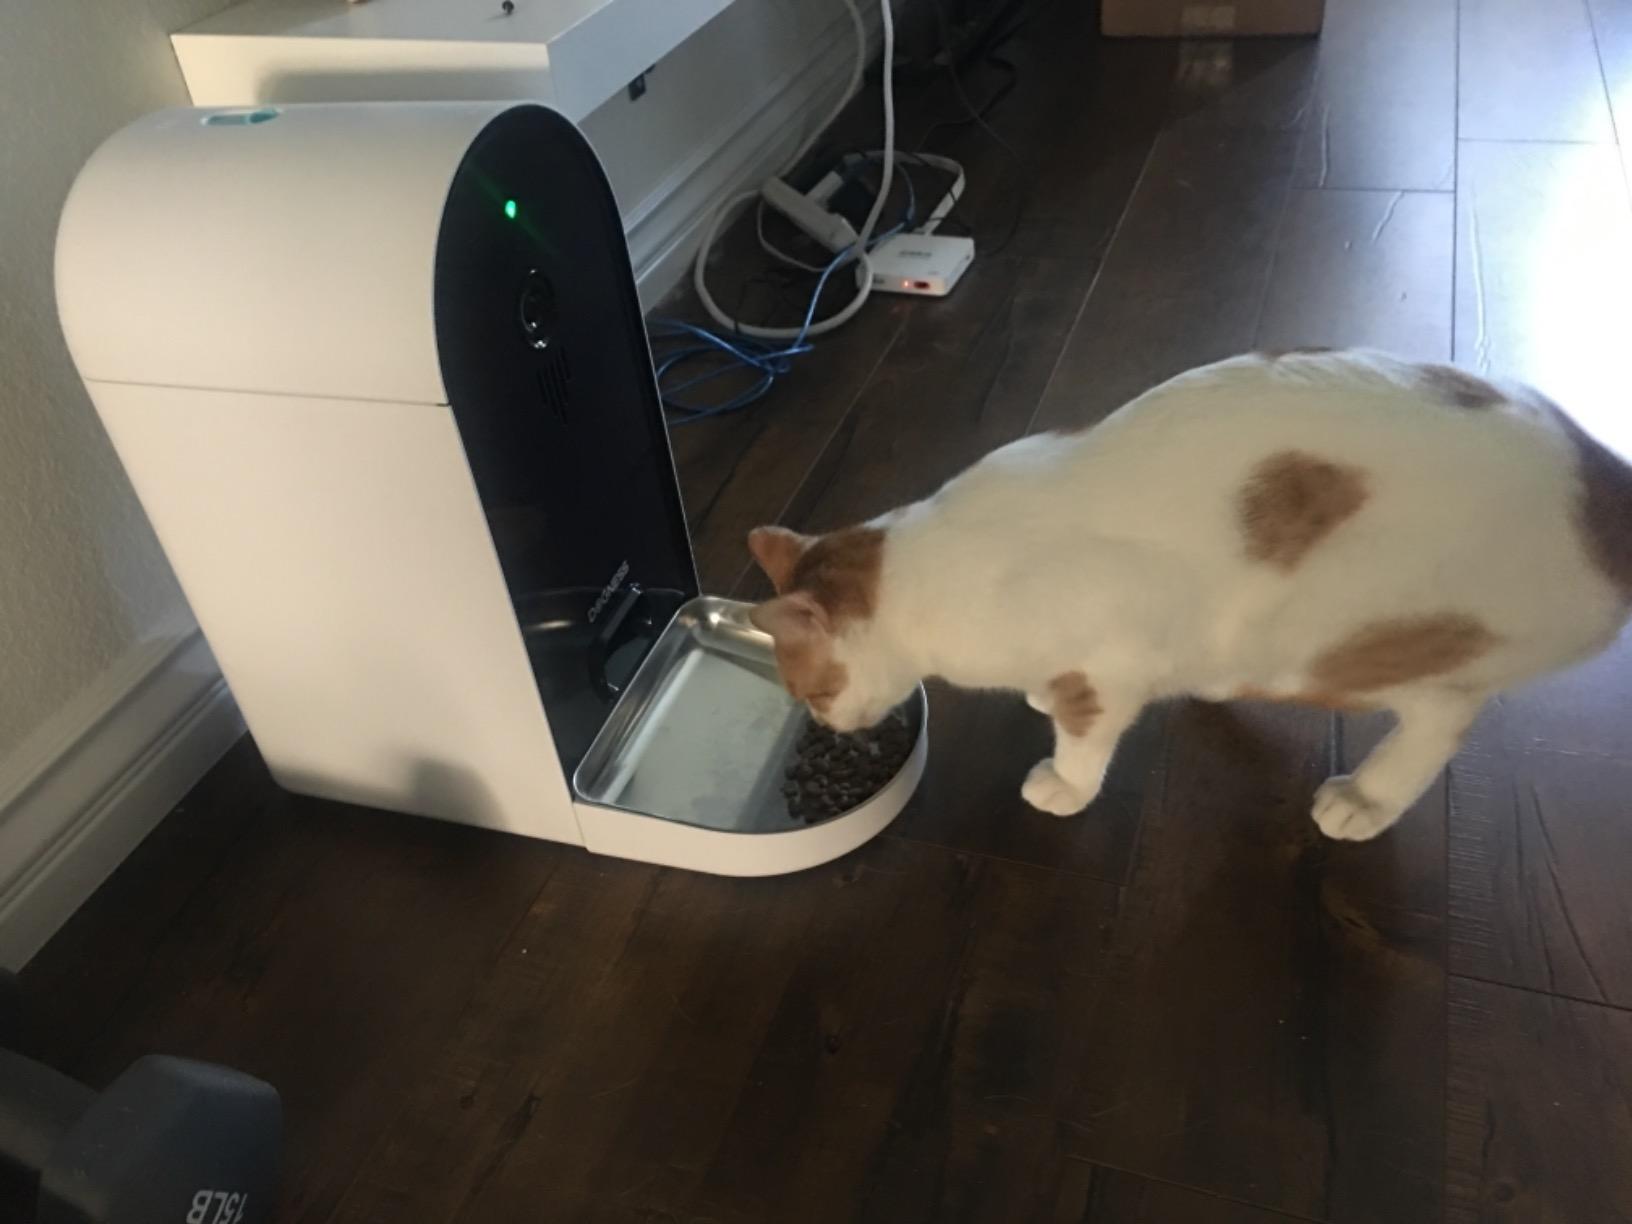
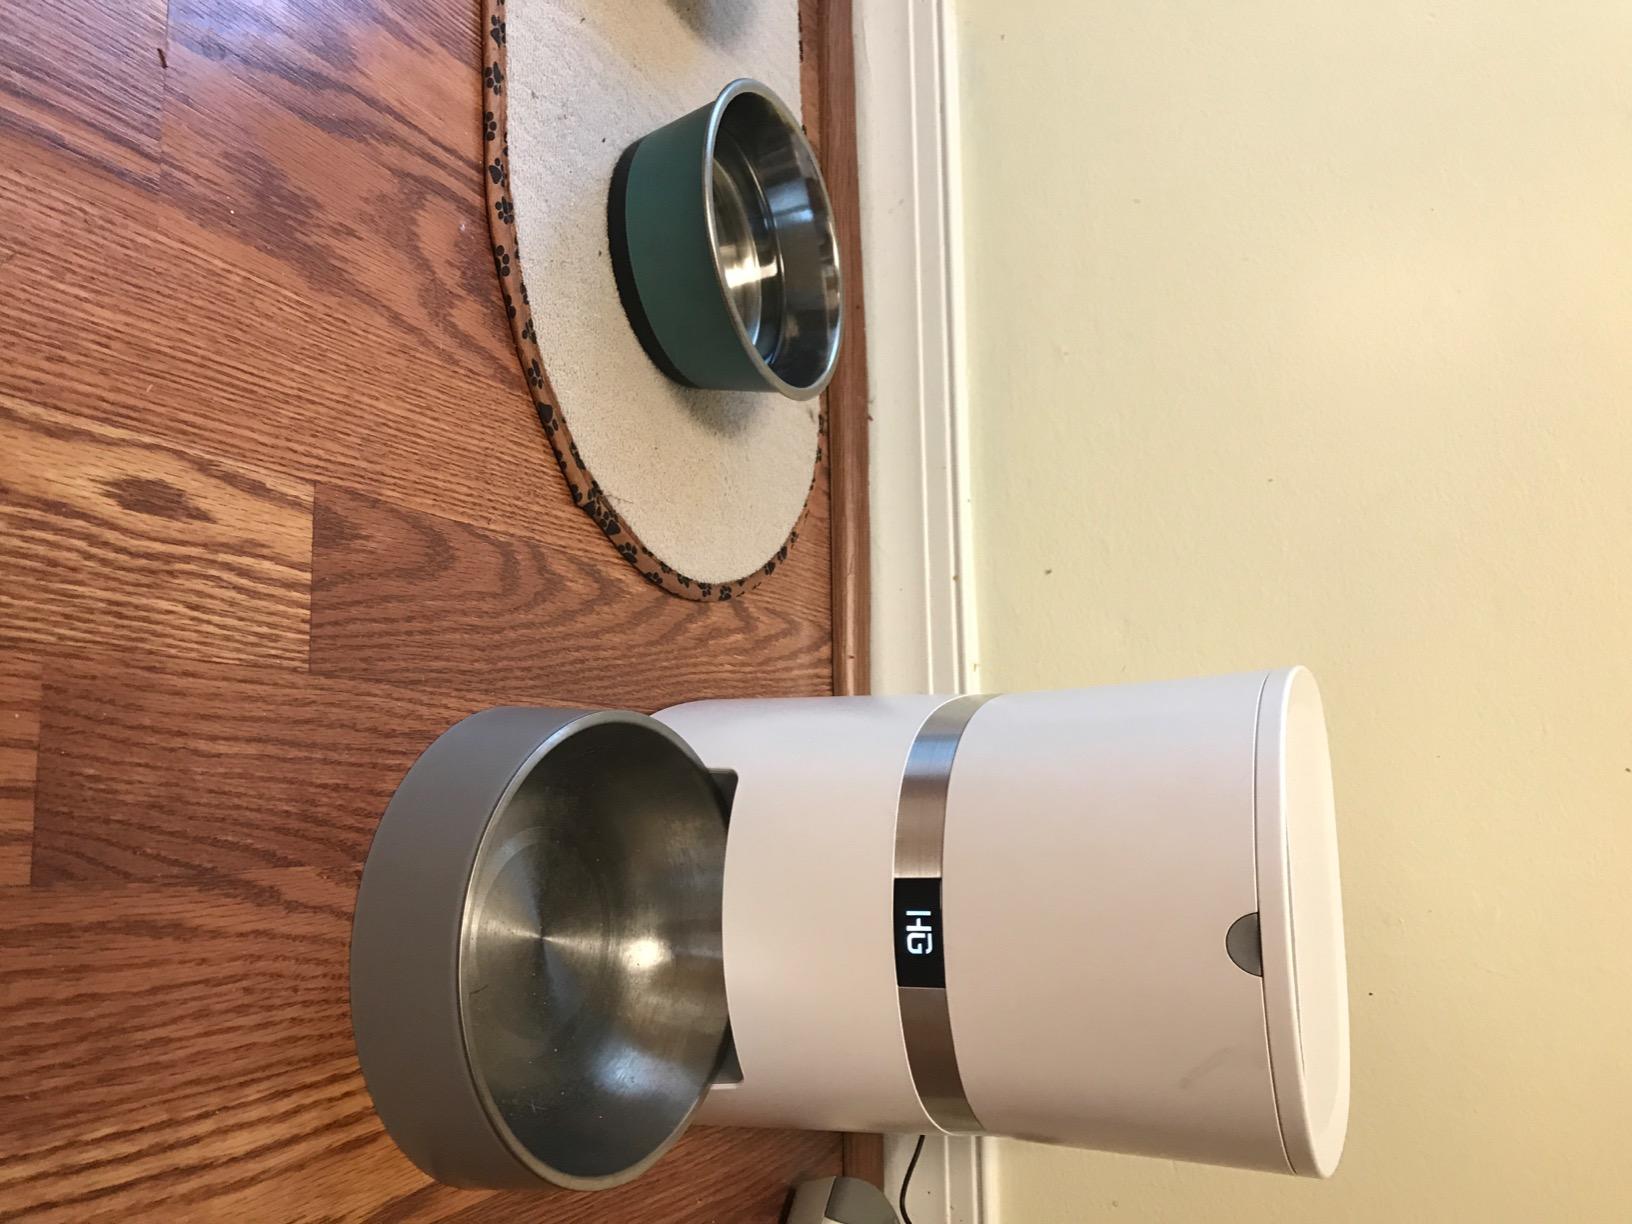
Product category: items_feeder
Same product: no